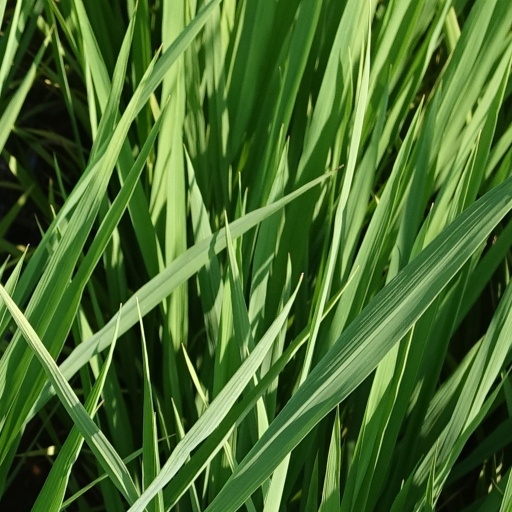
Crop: rice